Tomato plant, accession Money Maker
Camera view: bottom (45 deg); turntable rotation: 60 degrees
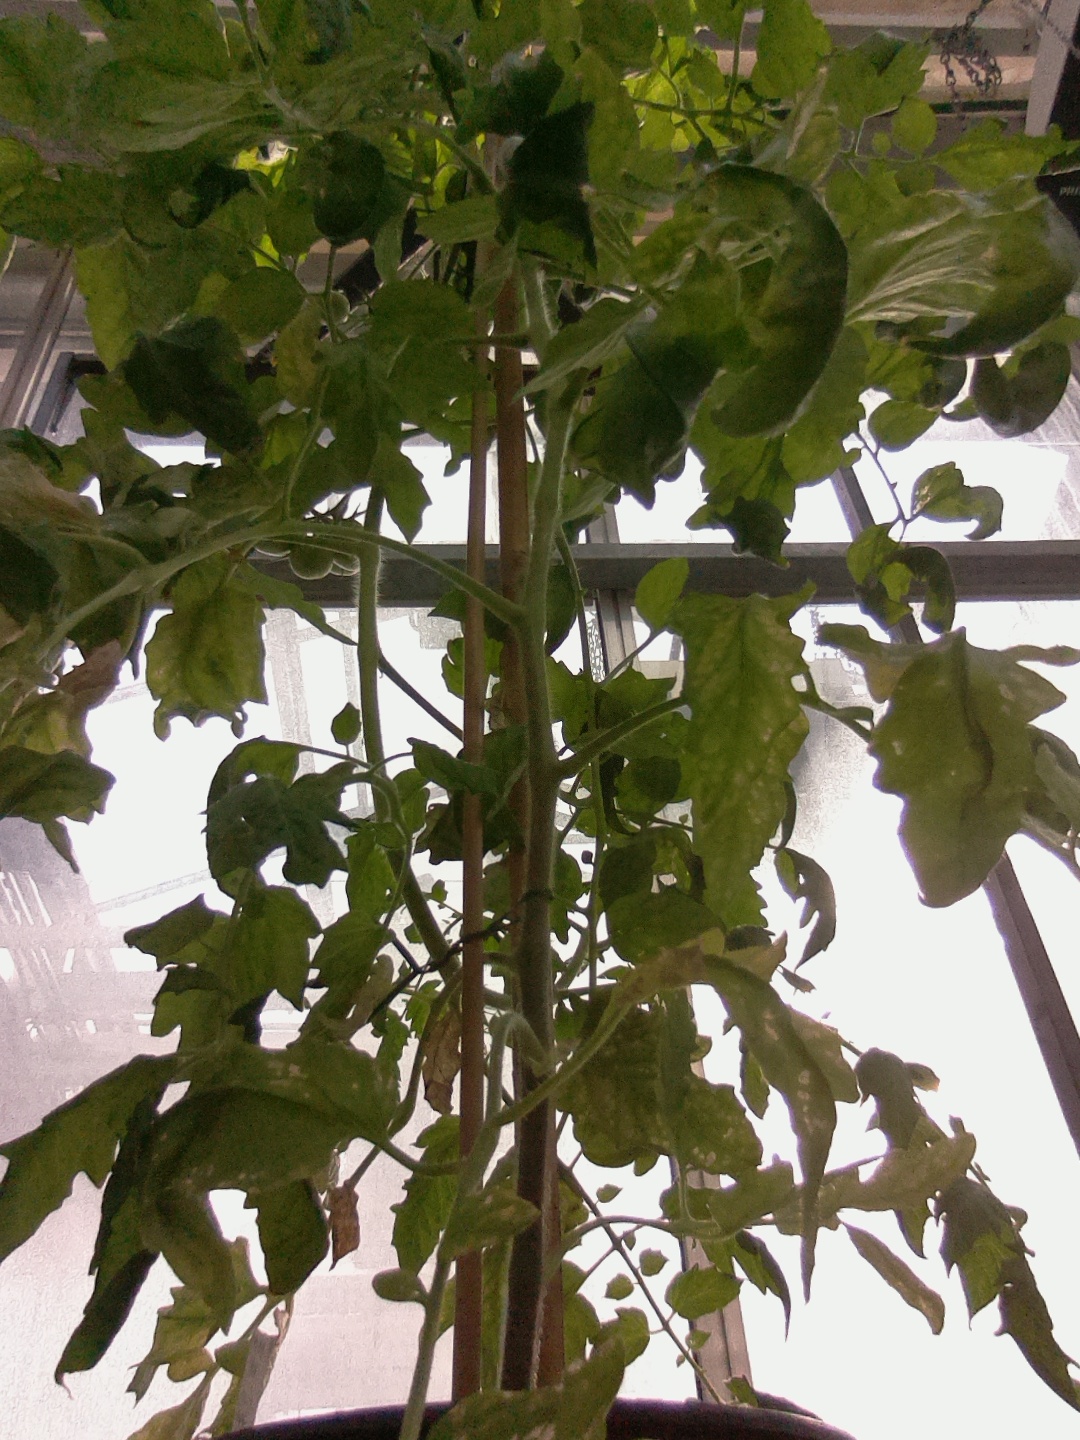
BBCH growth stage 72: 20%-30% of final fruit size